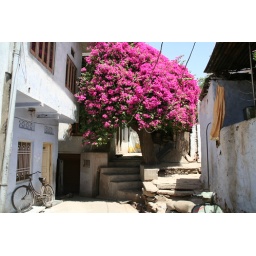
very colourful tree down a small back street in Udaipur.